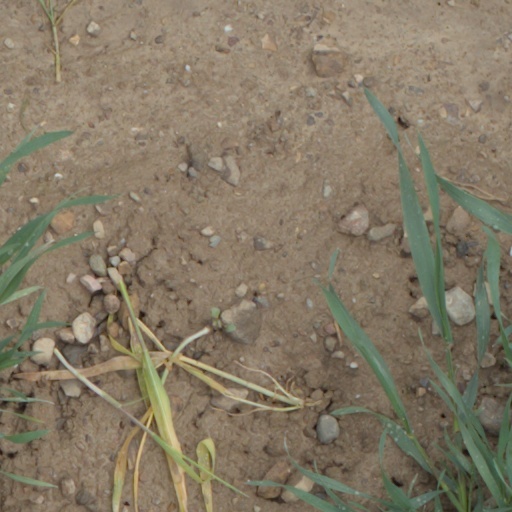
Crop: wheat